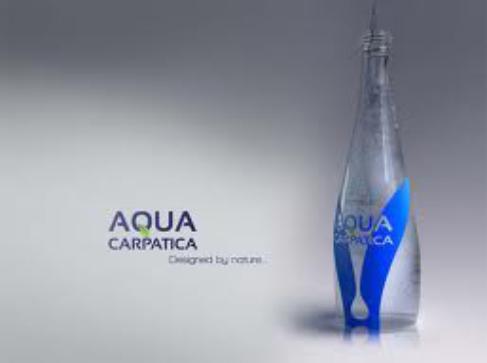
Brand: Aqua Carpatica
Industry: Food